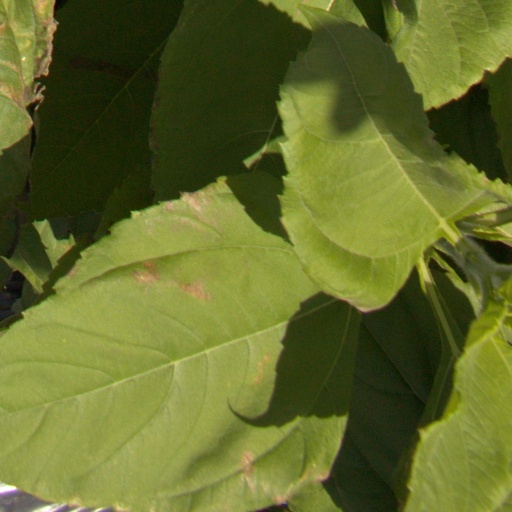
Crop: Jerusalem artichoke